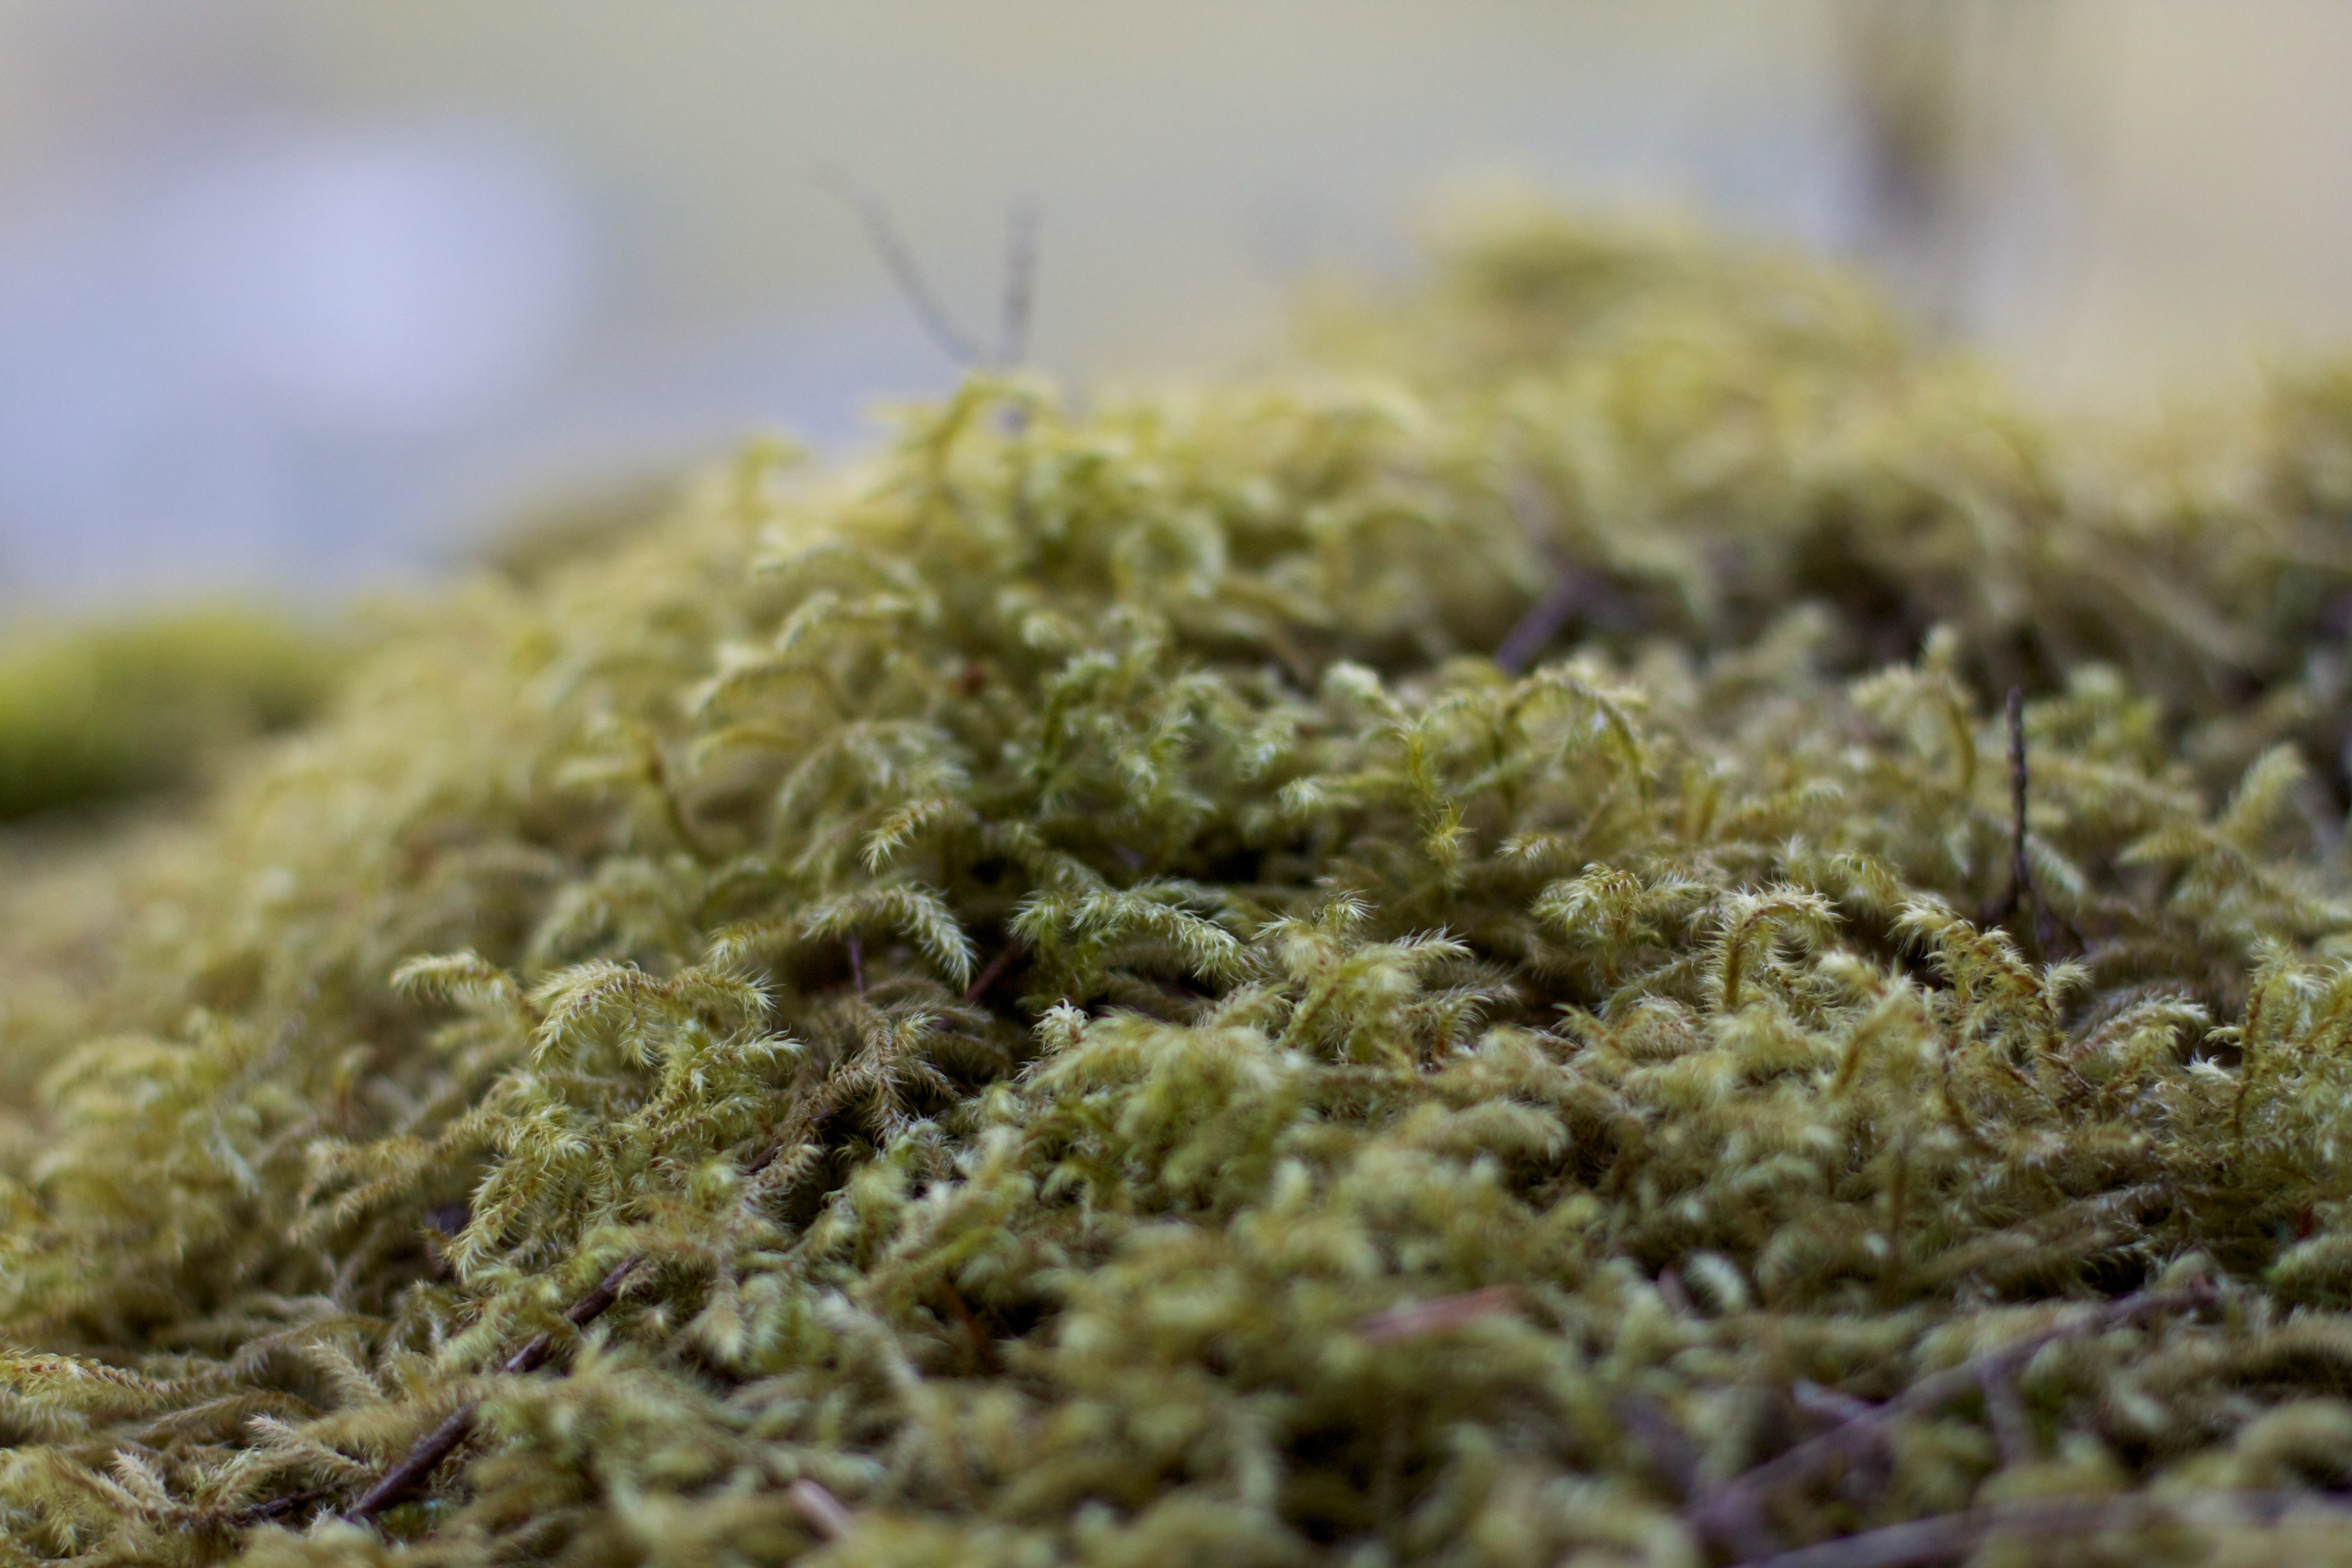
grass, plant, leaf, flower, moss, green, produce, crop, seaweed, soil, agriculture, flora, washington, algae, shrub, odyssey, macro photography, flowering plant, grass family, land plant, non vascular land plant